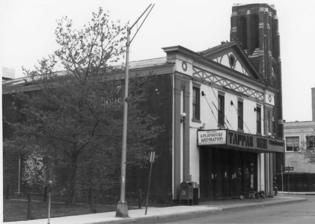
Building: Tappan Zee Playhouse
Country: United States of America
Year built: 1911
Tappan Zee Playhouse Broadway Theatre The theater in 1981 Address 20 S. Broadway Nyack, New York United States Current use Tappan Zee Playhouse U.S. National Register of Historic Places Show map of New York Show map of the United States Coordinates 41°5′24″N 73°55′9″W / 41.09000°N 73.91917°W / 41.09000; -73.91917 Area less than one acre Architectural style Classical Revival, Neo-Classical Revival NRHP reference No. 83001788 Added to NRHP July 21, 1983 Construction Opened 1911 Demolished April 2004 Tappan Zee Playhouse , built in 1911 as the Broadway Theater, was a historic theatre located at Nyack in Rockland County, New York . It consisted of an early 20th-century lobby and theatre structure in front and stage house in rear.  The stage house was a large, converted 19th century stable . It was demolished in April 2004. It was listed on the National Register of Historic Places in 1983. References